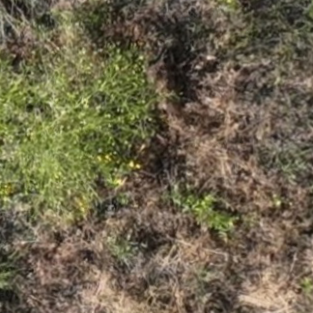
Month: july